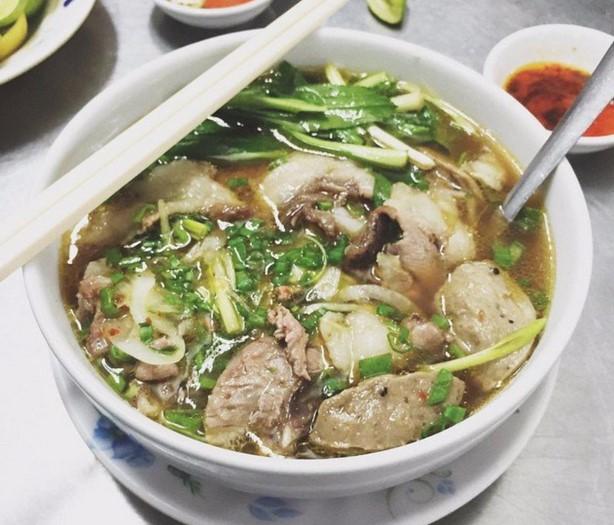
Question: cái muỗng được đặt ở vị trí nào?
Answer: cái muỗng được đặt trong bát thức ăn